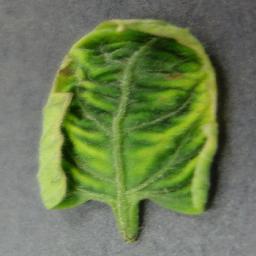
Label: Tomato___Tomato_Yellow_Leaf_Curl_Virus